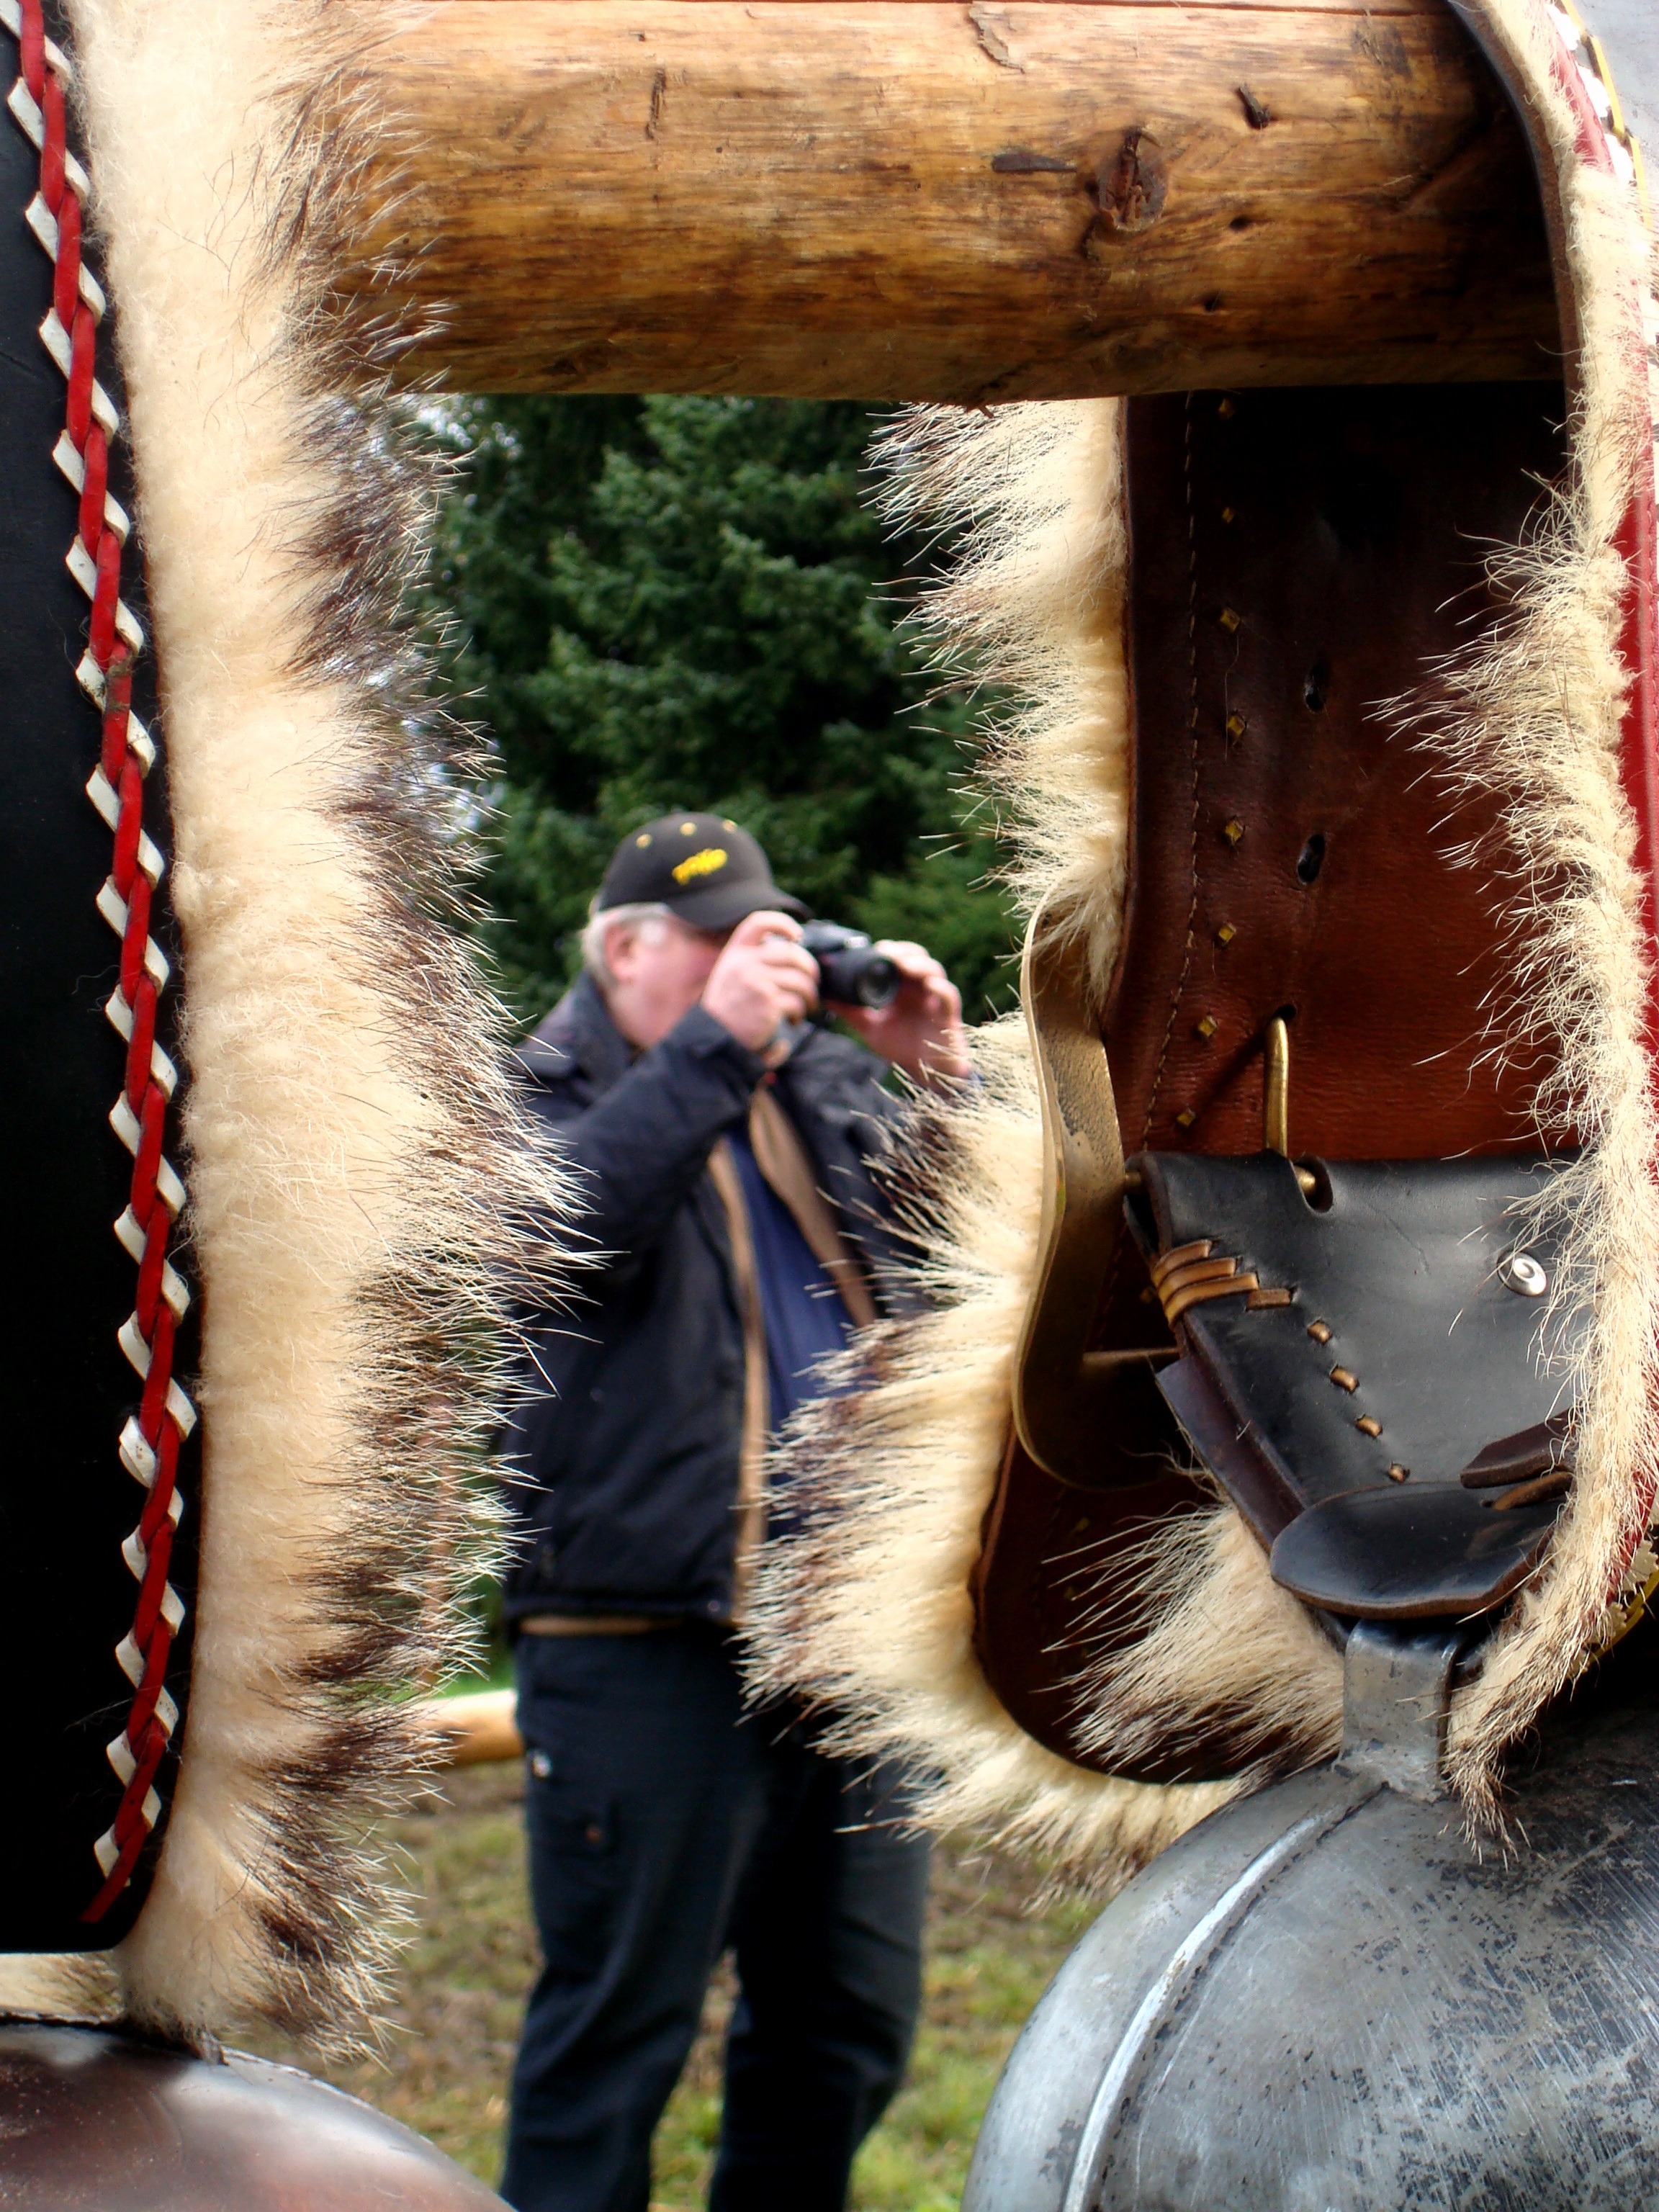
man, people, elephant, temple, photograph, image, interaction, cattle show, cow bells, appenzell switzerland, elephants and mammoths